Mexican art

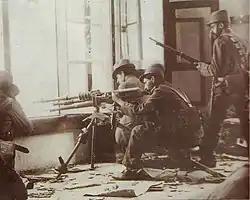
A scene from the Decena Trágica, February 1913, from the Casasola Archive

Another factor was that many Mexican film making facilities were taken over by Hollywood production companies in the 1980s, crowding out local production. The quality of films was so diminished that for some of these years, Mexico's Ariel film award was suspended for lack of qualifying candidates. Popular filmmaking decreased but the art sector grew, sometimes producing works outside the view of censors such as Jorge Fons' 1989 film "Rojo Amanecer" on the 1968 Tlatelolco massacre. The movie was banned by the government but received support in Mexico and abroad. The film was shown although not widely. It was the beginning of more editorial freedom for filmmakers in Mexico.